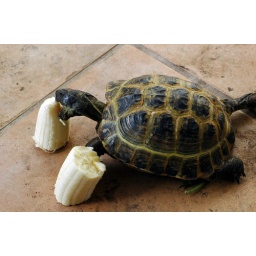
Here is a picture of a tortoise eating a banana, just in case you wanted to see that.